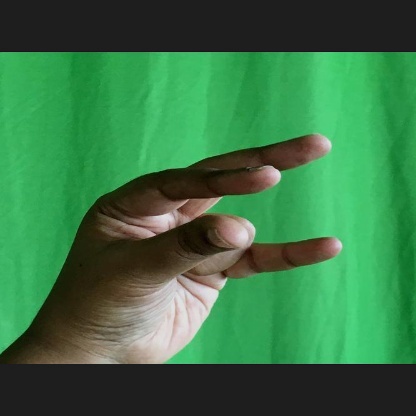
Mudra: Kangulam